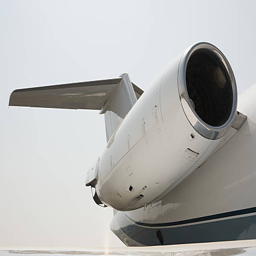
engine of a private airplane